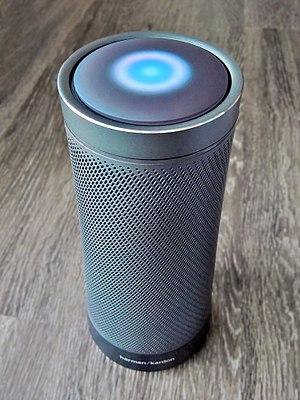
Une enceinte connectée ou haut-parleur intelligent est un type de haut-parleur sans fil à commande vocale, associé à un assistant personnel intelligent intégré, qui propose des actions interactives et des commandes à mains libres à l'aide d'un ou plusieurs mots-clés.